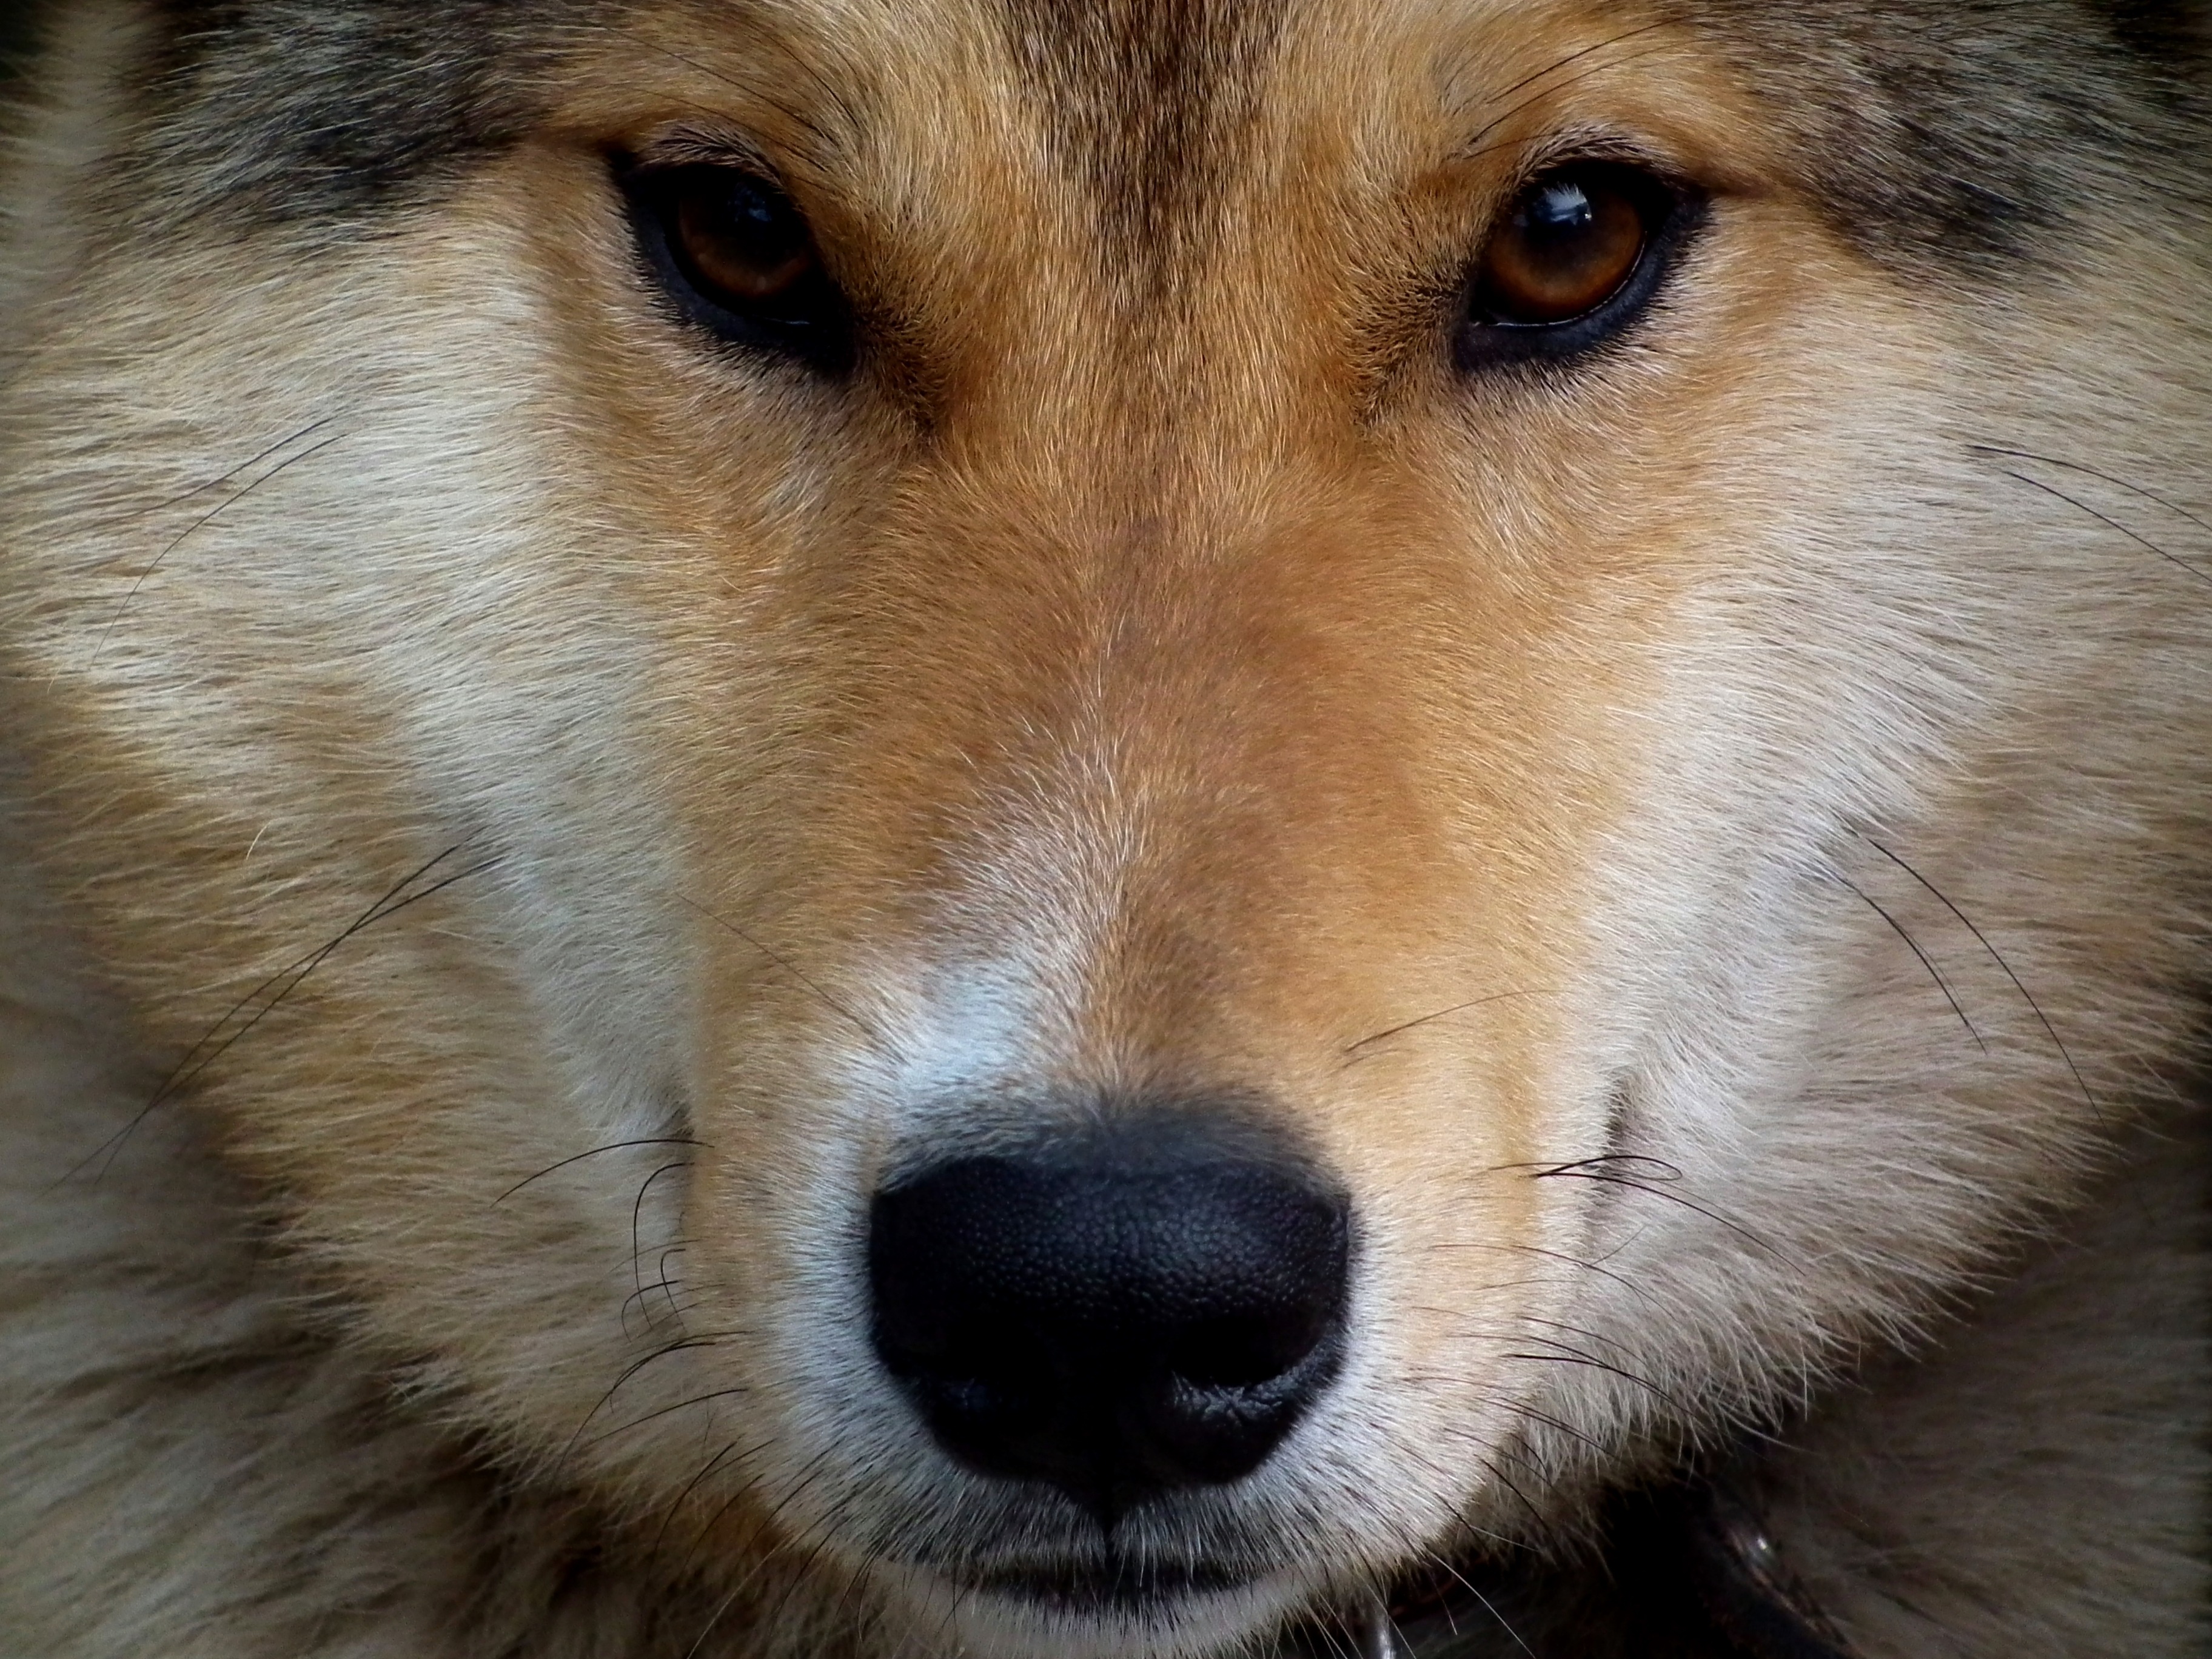
person, view, puppy, dog, wildlife, fur, portrait, brown, wolf, coyote, fauna, close up, pets, nose, eyes, whiskers, snout, eye, animals, redhead, dog breed, man's best friend, laika, shikoku, dingo, dog like mammal, red wolf, saarloos wolfdog, wolfdog, czechoslovakian wolfdog, dog breed group, native american indian dog